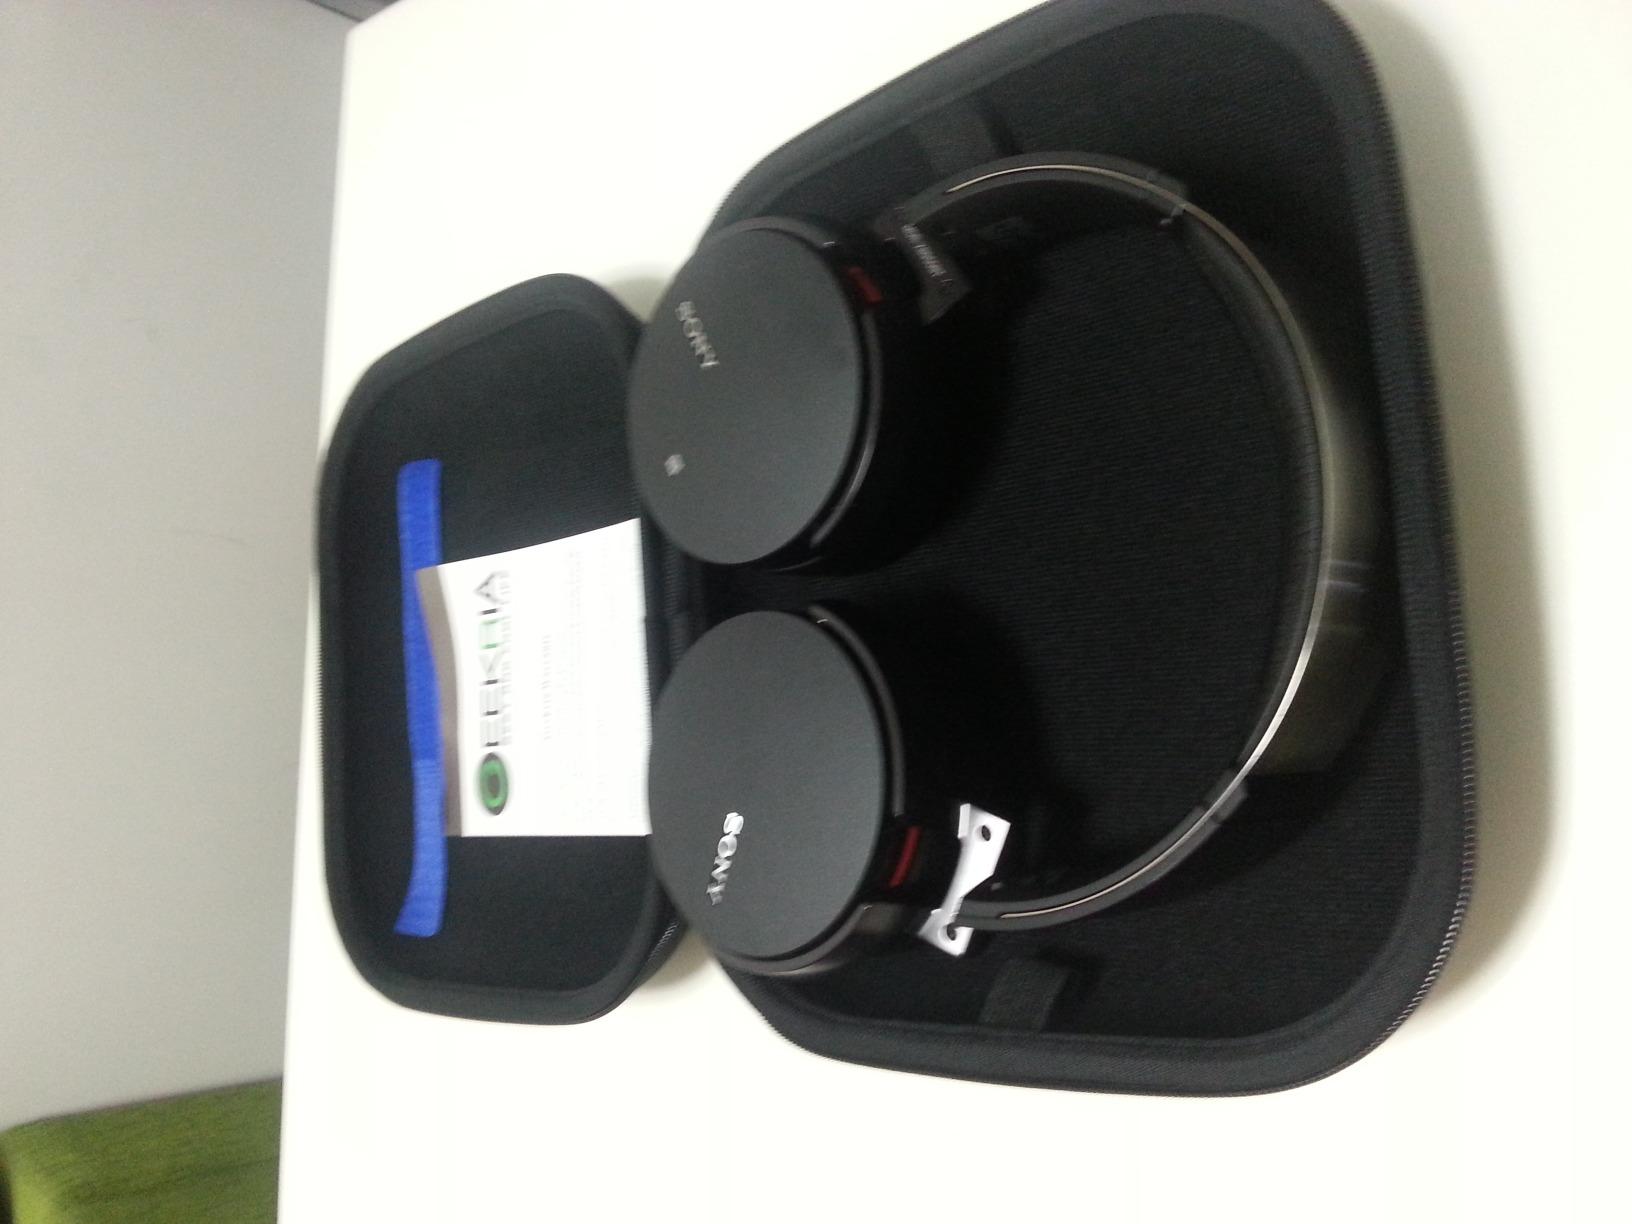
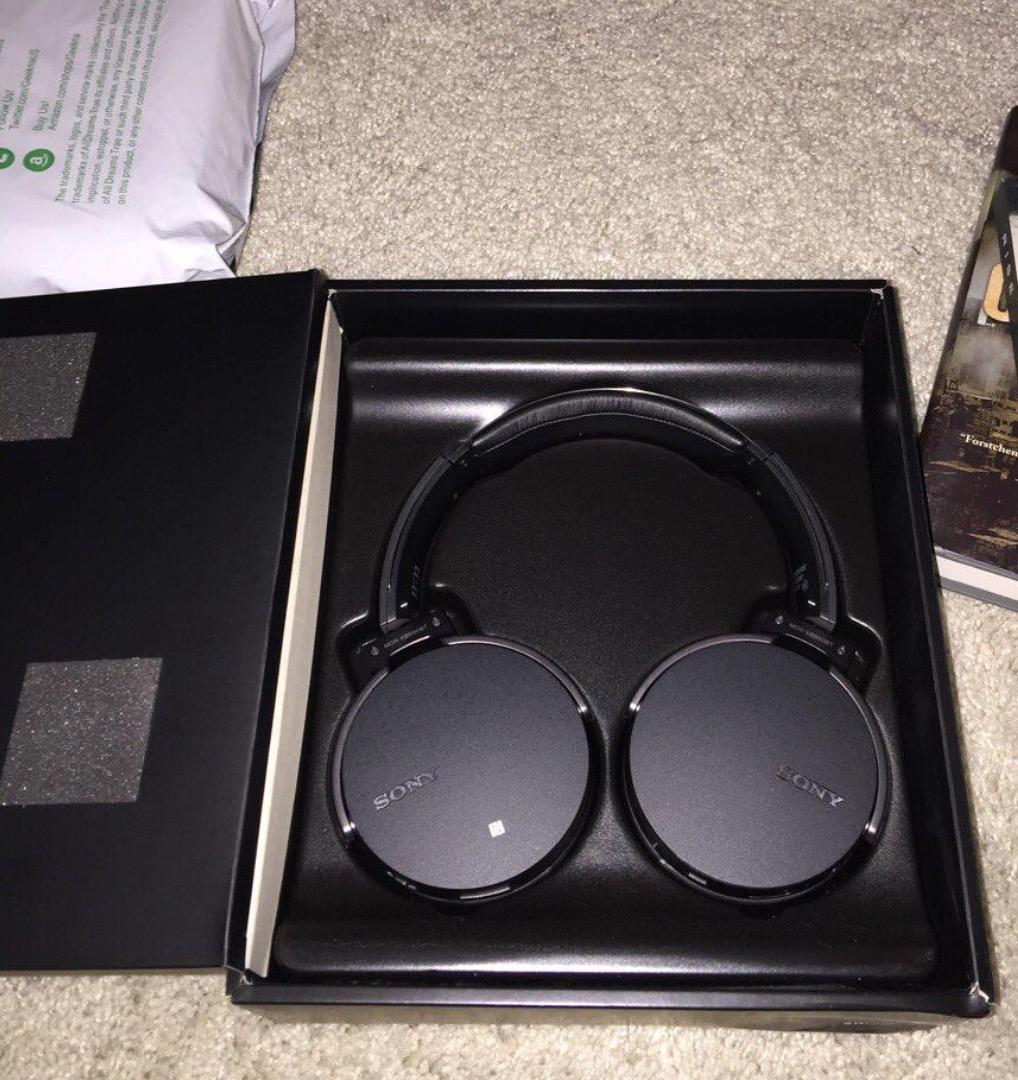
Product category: headphones
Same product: yes